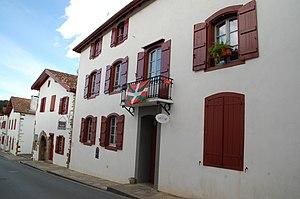
Trinquet Gartxot, ancien jeu de paume.
La Bastide-Clairence est une commune française, située dans le département des Pyrénées-Atlantiques en région Nouvelle-Aquitaine.